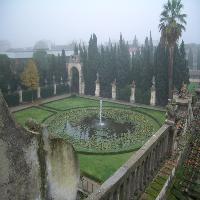
Weather: cloudy or overcast